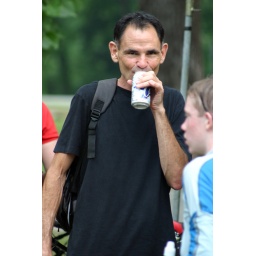
June 1st LR Sprint TRI with the swim in the ski lake and the bike and run on the NLR River trail